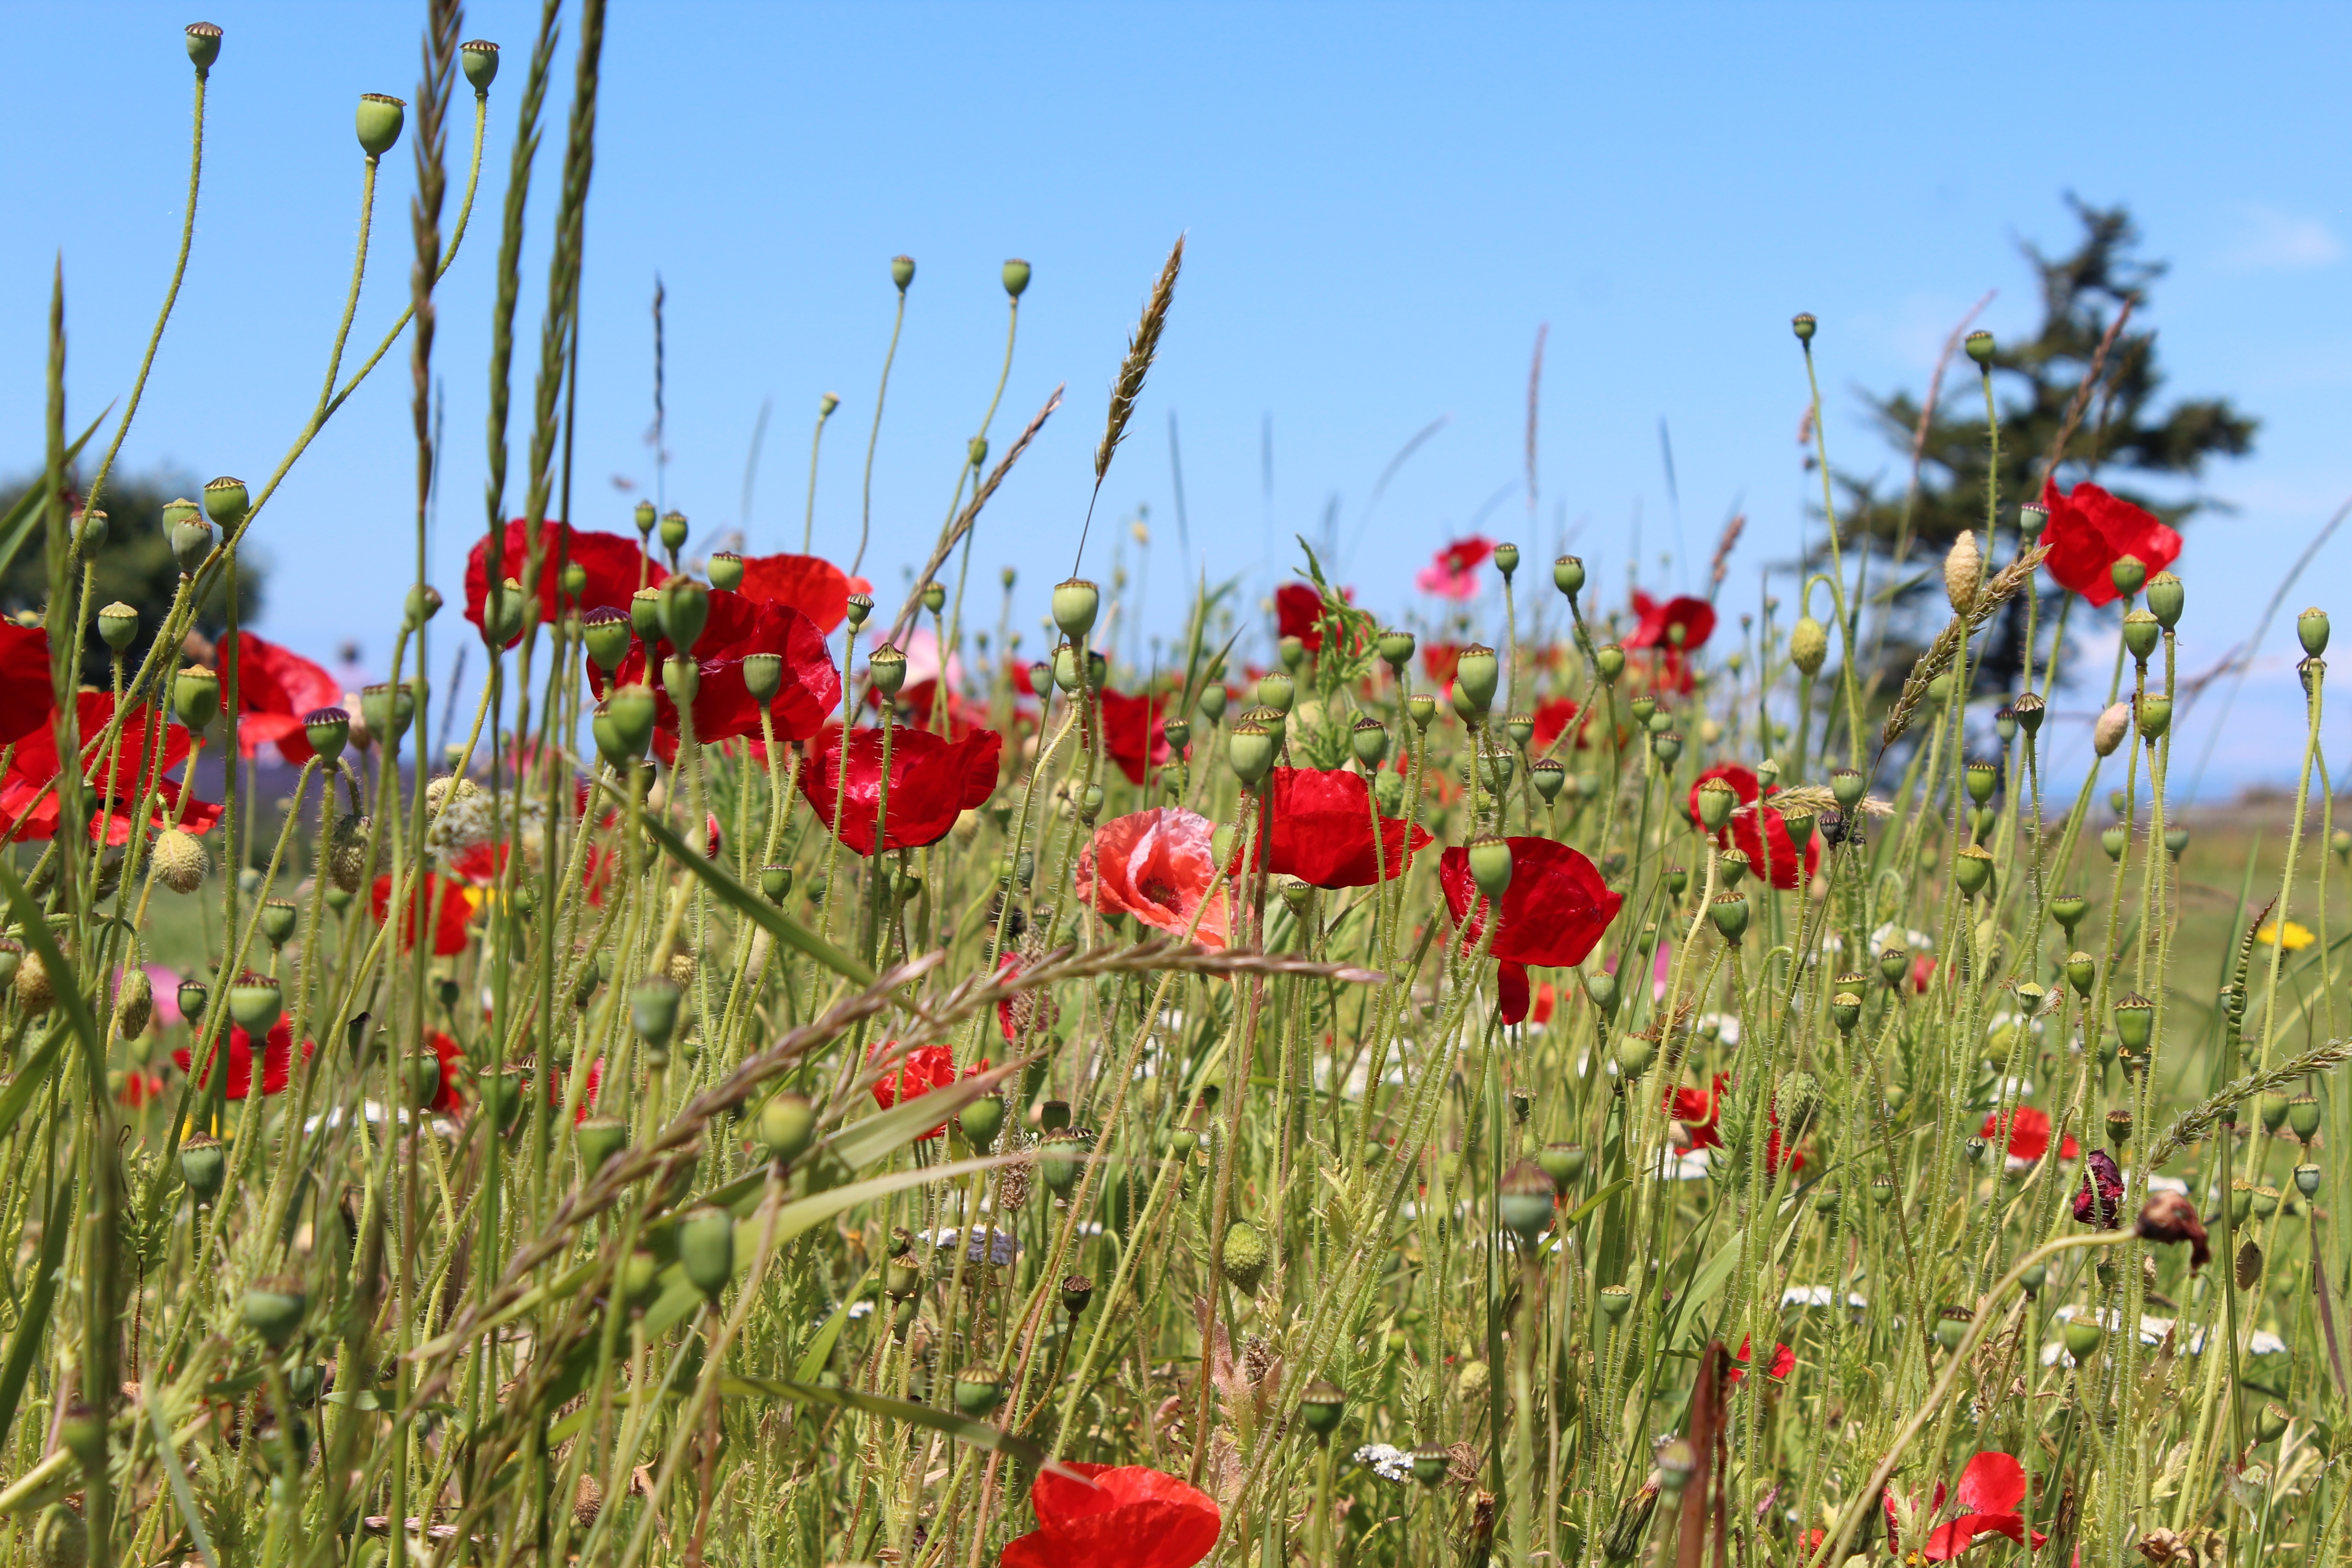
nature, grass, plant, field, meadow, prairie, flower, bloom, summer, wild, flora, wildflower, grassland, buds, poppy, poppies, habitat, herbs, coquelicot, flowering plant, red petals, natural environment, grass family, land plant, poppy family